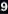
Number: 9